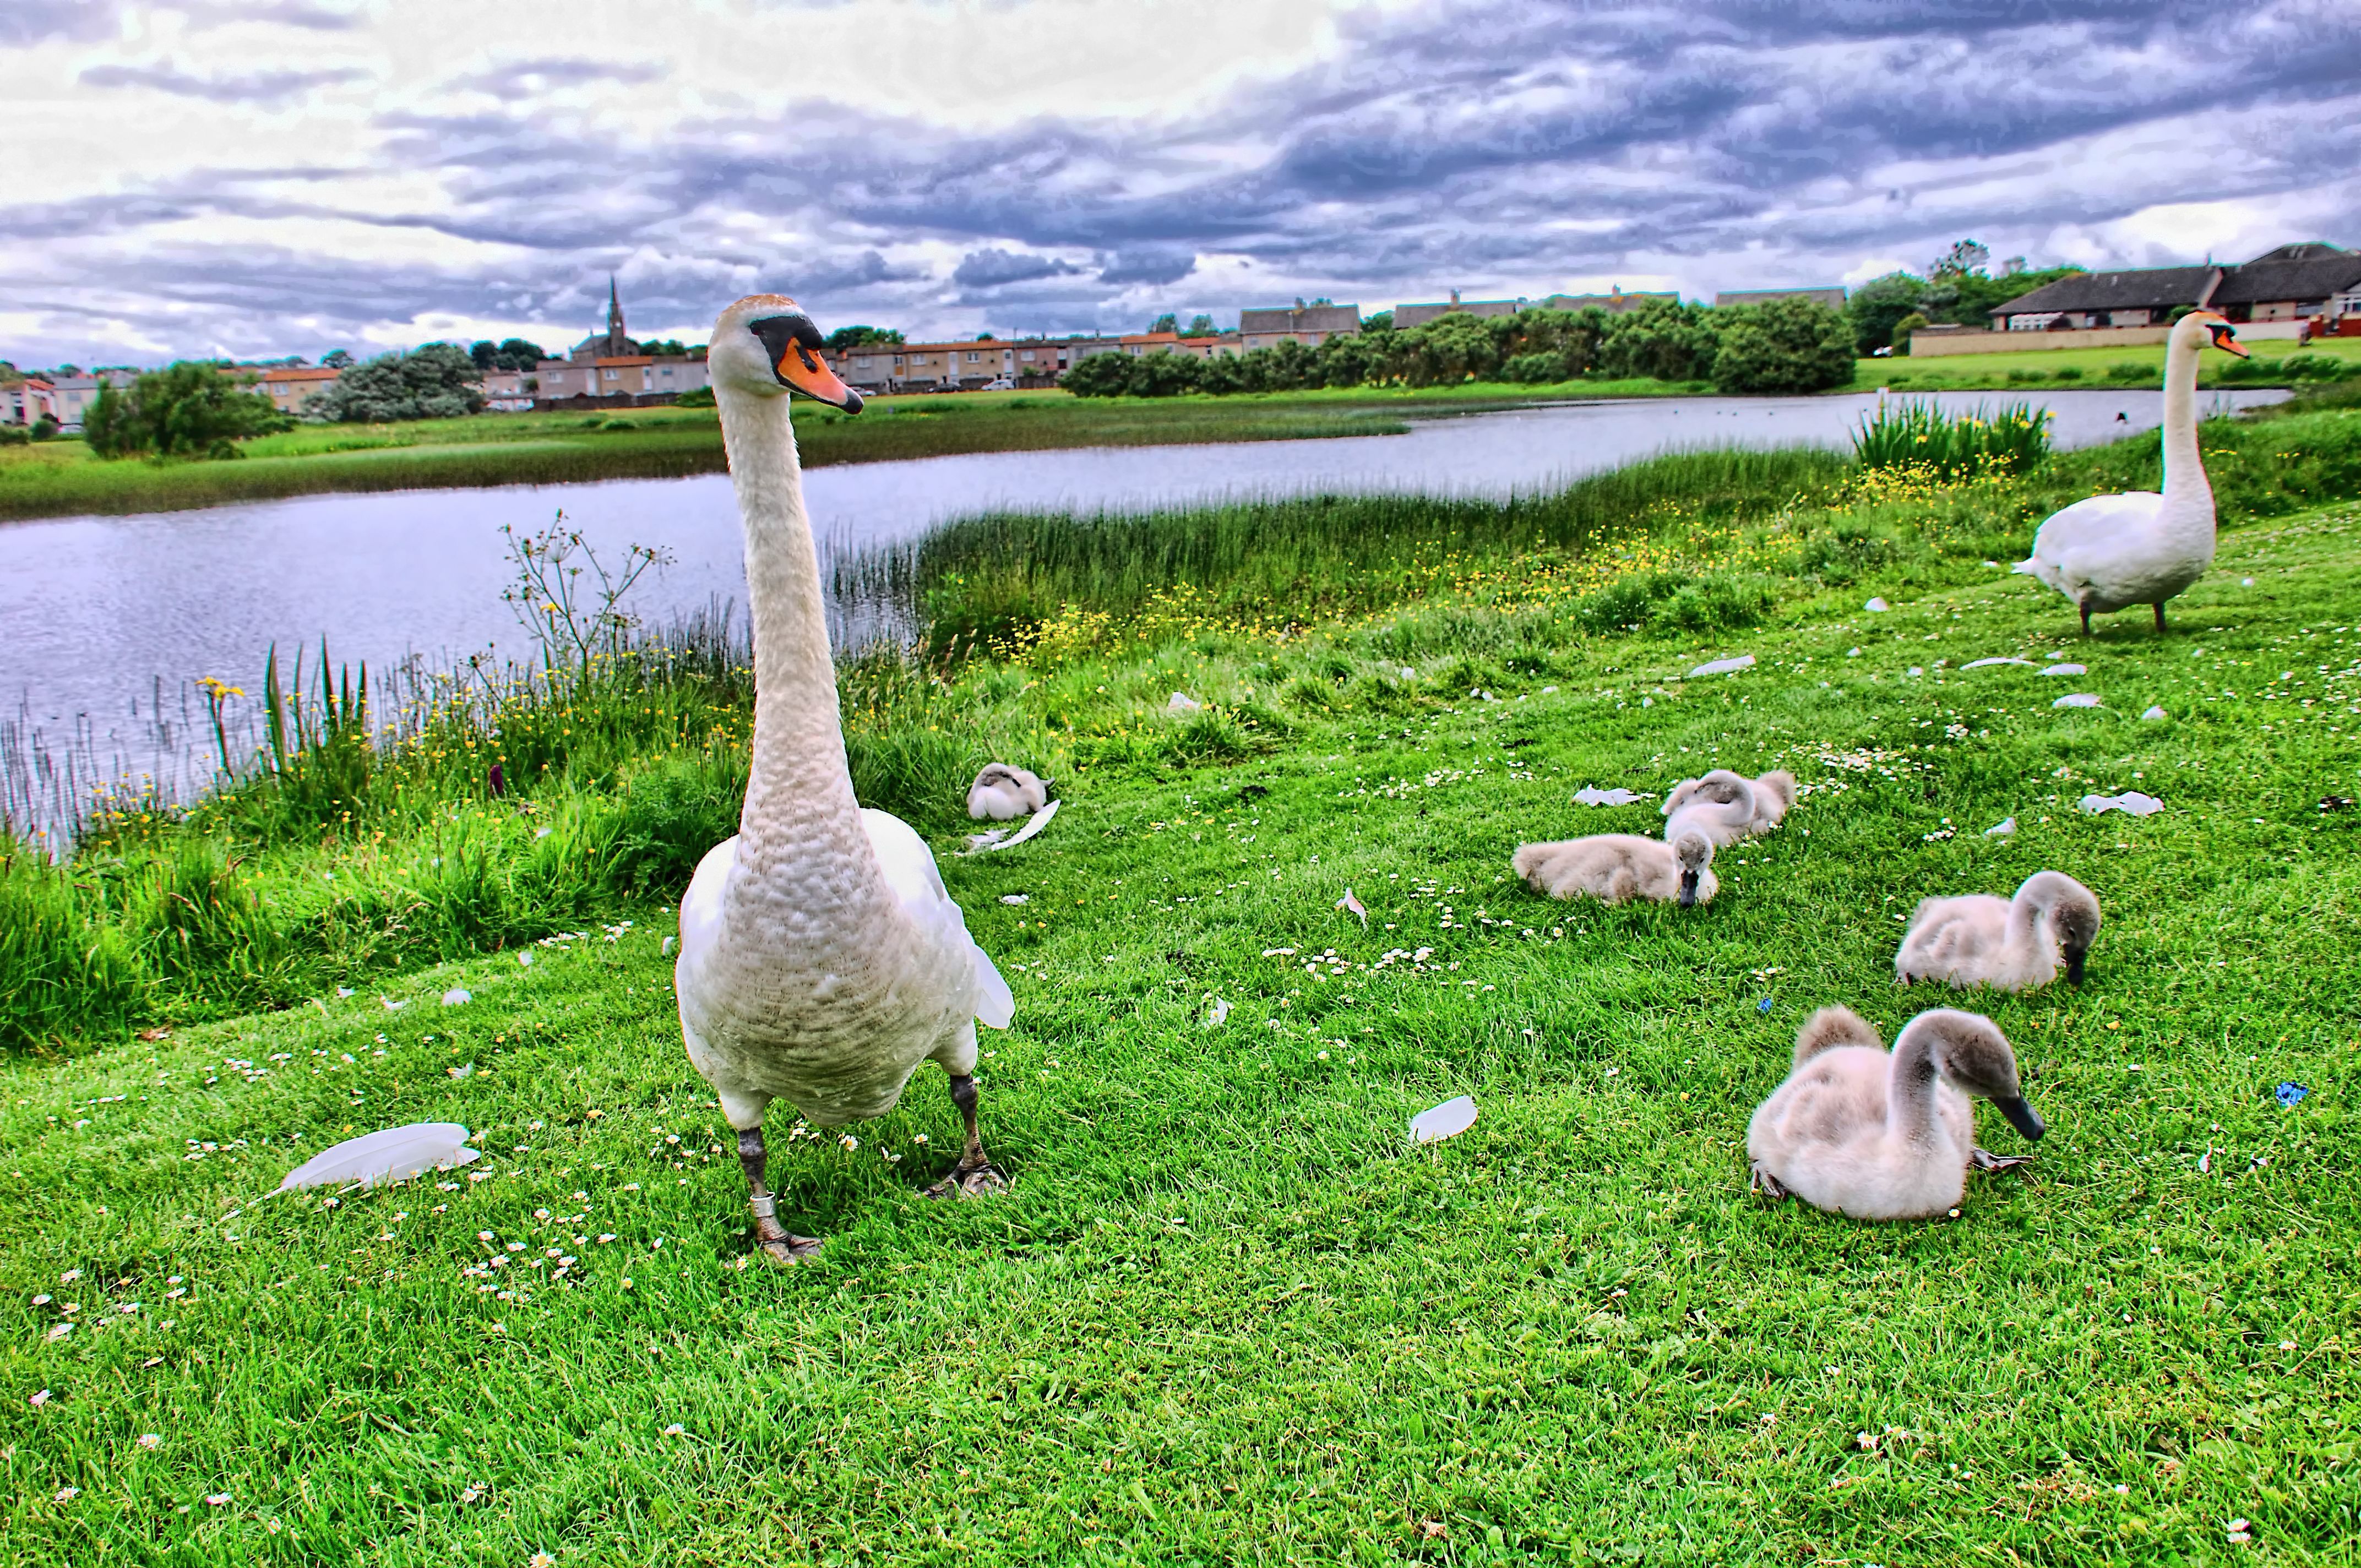
grass, bird, farm, meadow, prairie, wildlife, pasture, grazing, fauna, swan, grassland, goose, habitat, cygnet, waterfowl, water bird, auchenharvie, rural area, natural environment, ducks geese and swans